Yuga (2007 film)

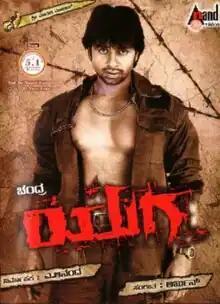
DVD cover

Yuga is a 2007 Indian Kannada-language action drama film directed by Chandra and starring Duniya Vijay and Kavya in her film debut. This film was Vijay's first release after the success of "Duniya" (2007) and was a box office failure despite initially releasing to houseful theatres and running for fifty days. His next film "Chanda" (2007) released weeks after this film.